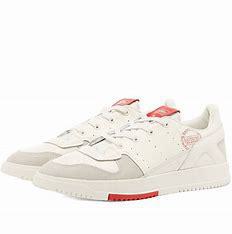
Brand: Adidas
Model: Supercourt